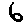
Label: 6